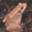
Label: frog